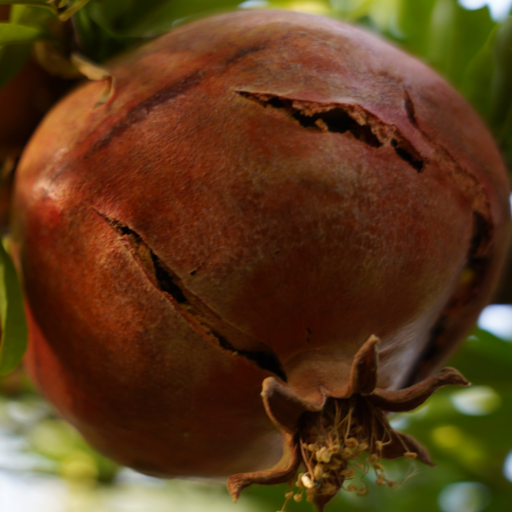
Label: Colletotrichum spp